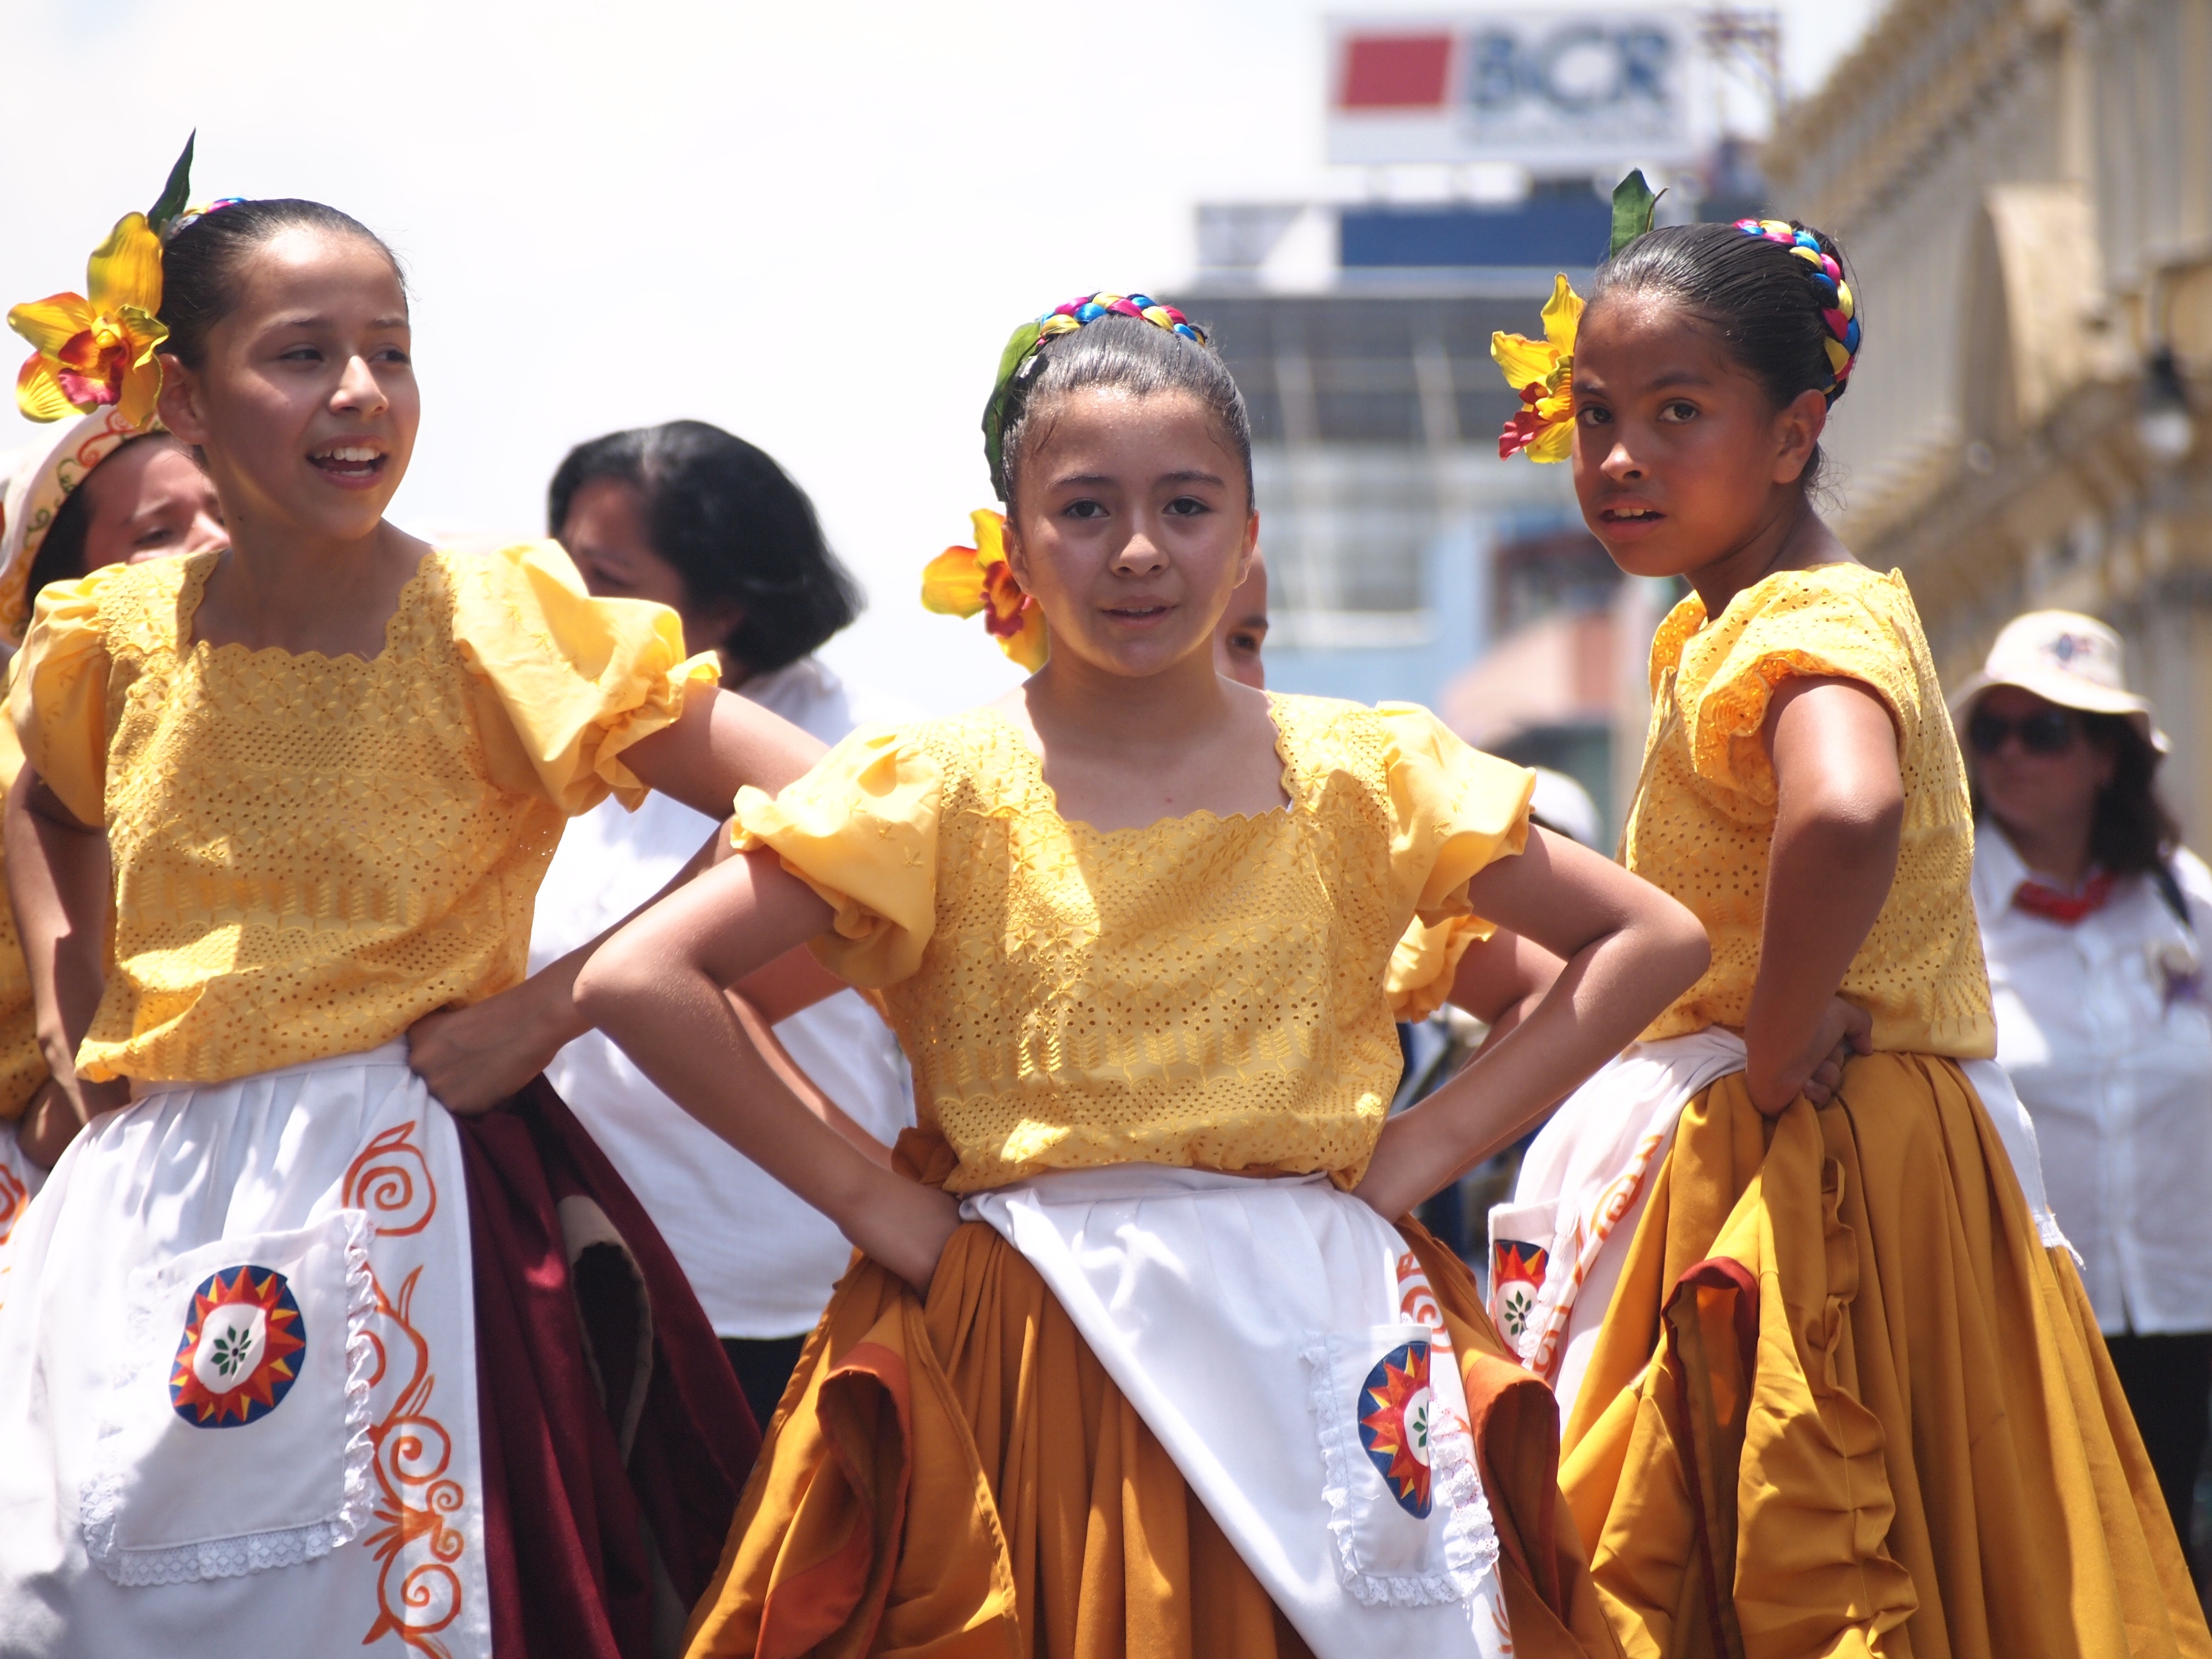
person, carnival, child, festival, girls, women, school, tradition, regional, parties, traditional clothes, typical, folk dance